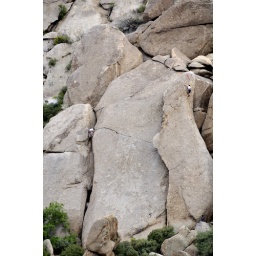
_D3S1682 - rock climbers near McDowell mountain park